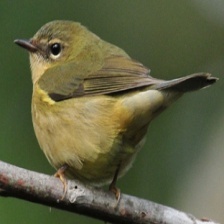
Species: BLACK THROATED WARBLER
Scientific name: SETOPHAGA CAERULESCENS